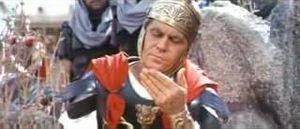
Le Roi des rois est un film américain de Nicholas Ray sorti en 1961, et qui relate librement des épisodes de la vie de Jésus-Christ dans le contexte de la Judée en révolte sous l'occupation romaine.